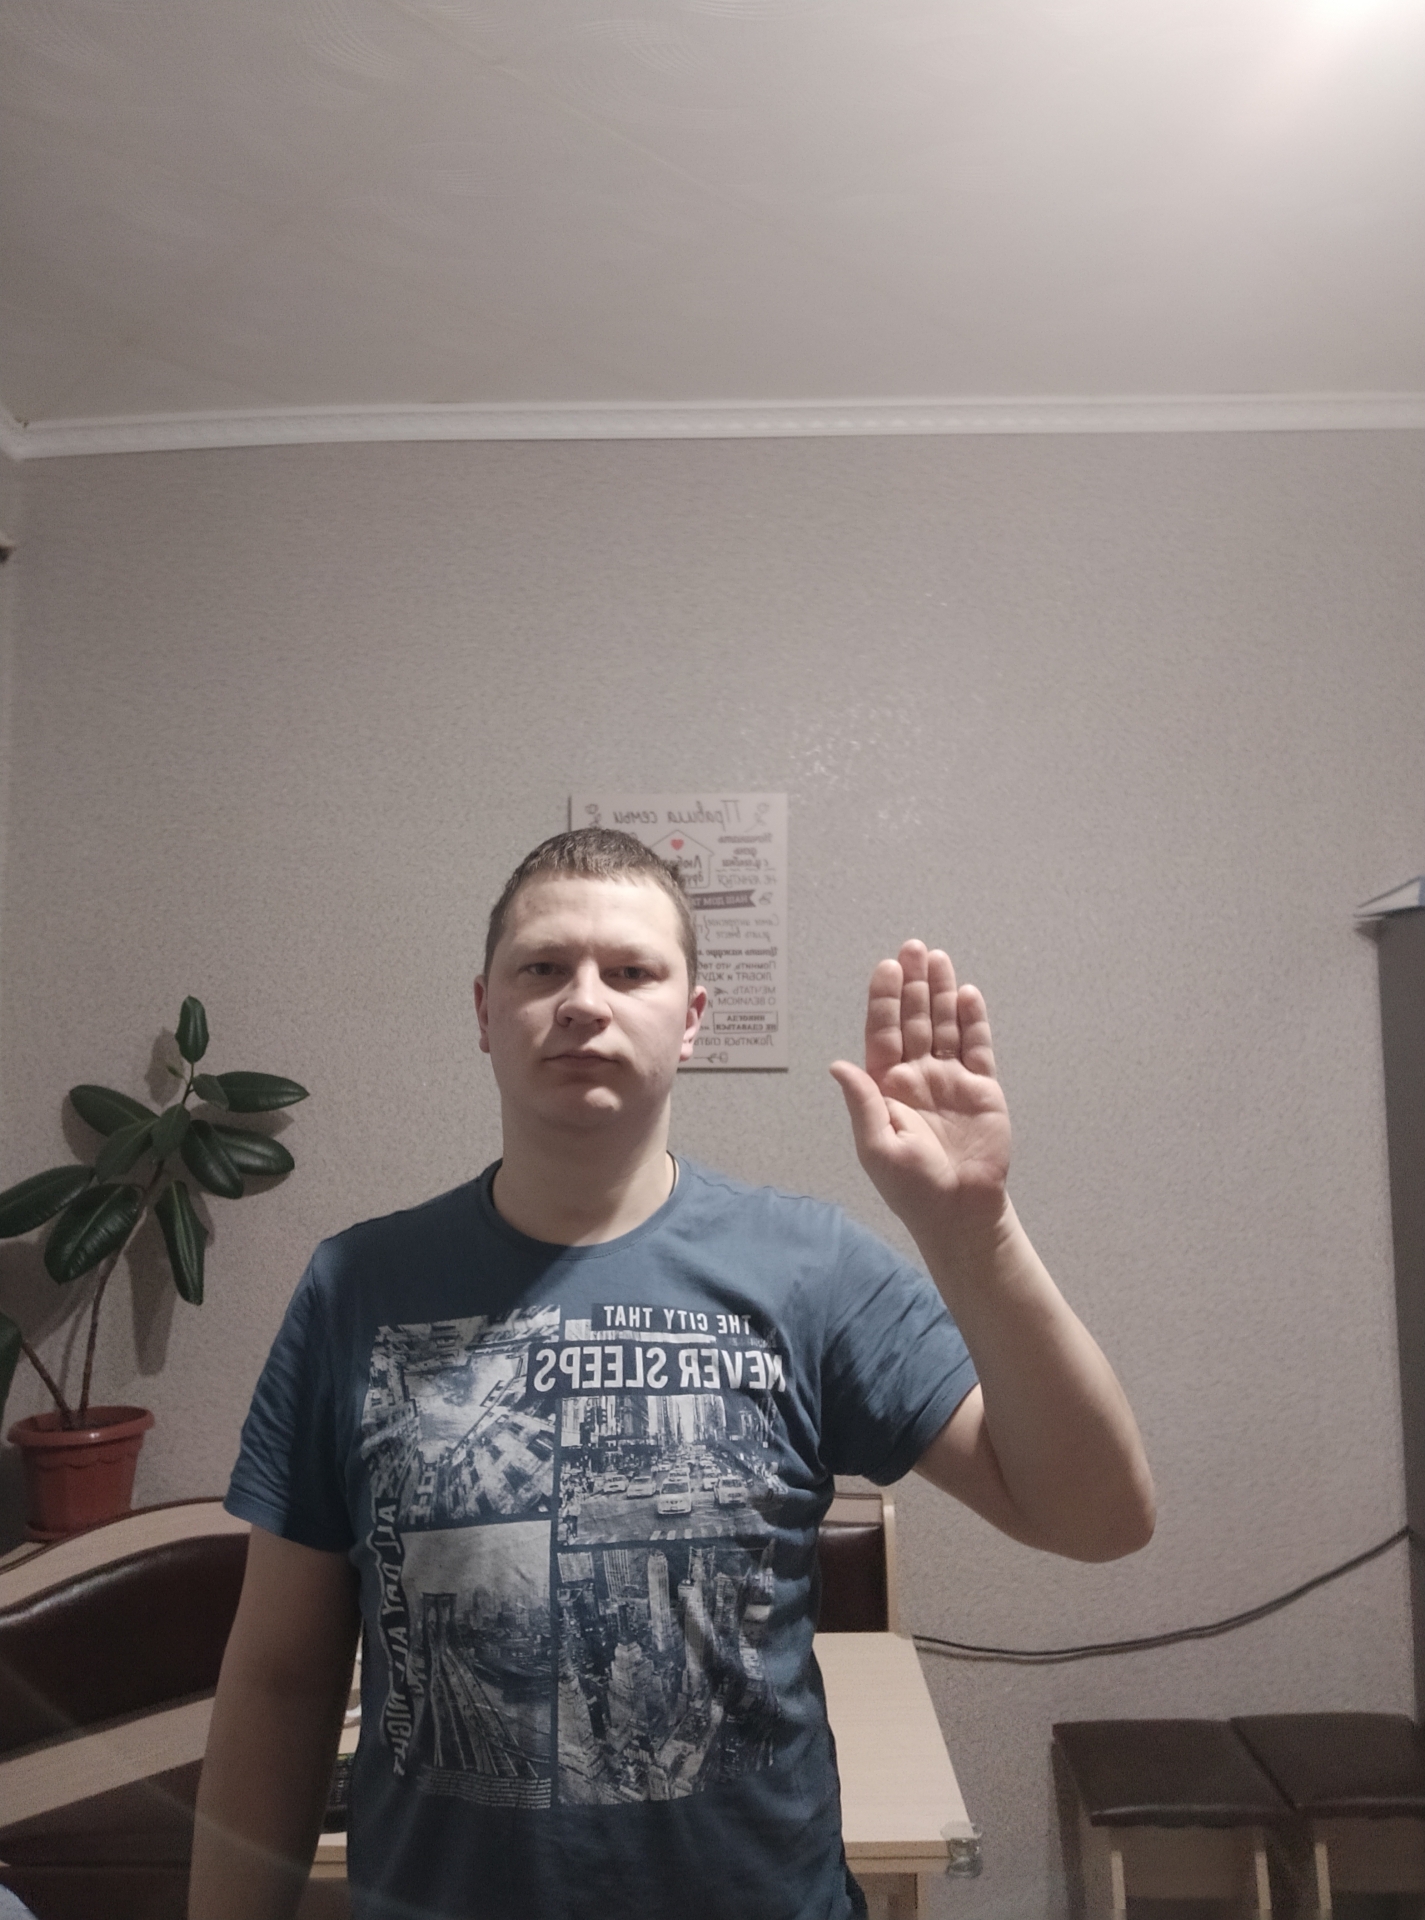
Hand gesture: stop